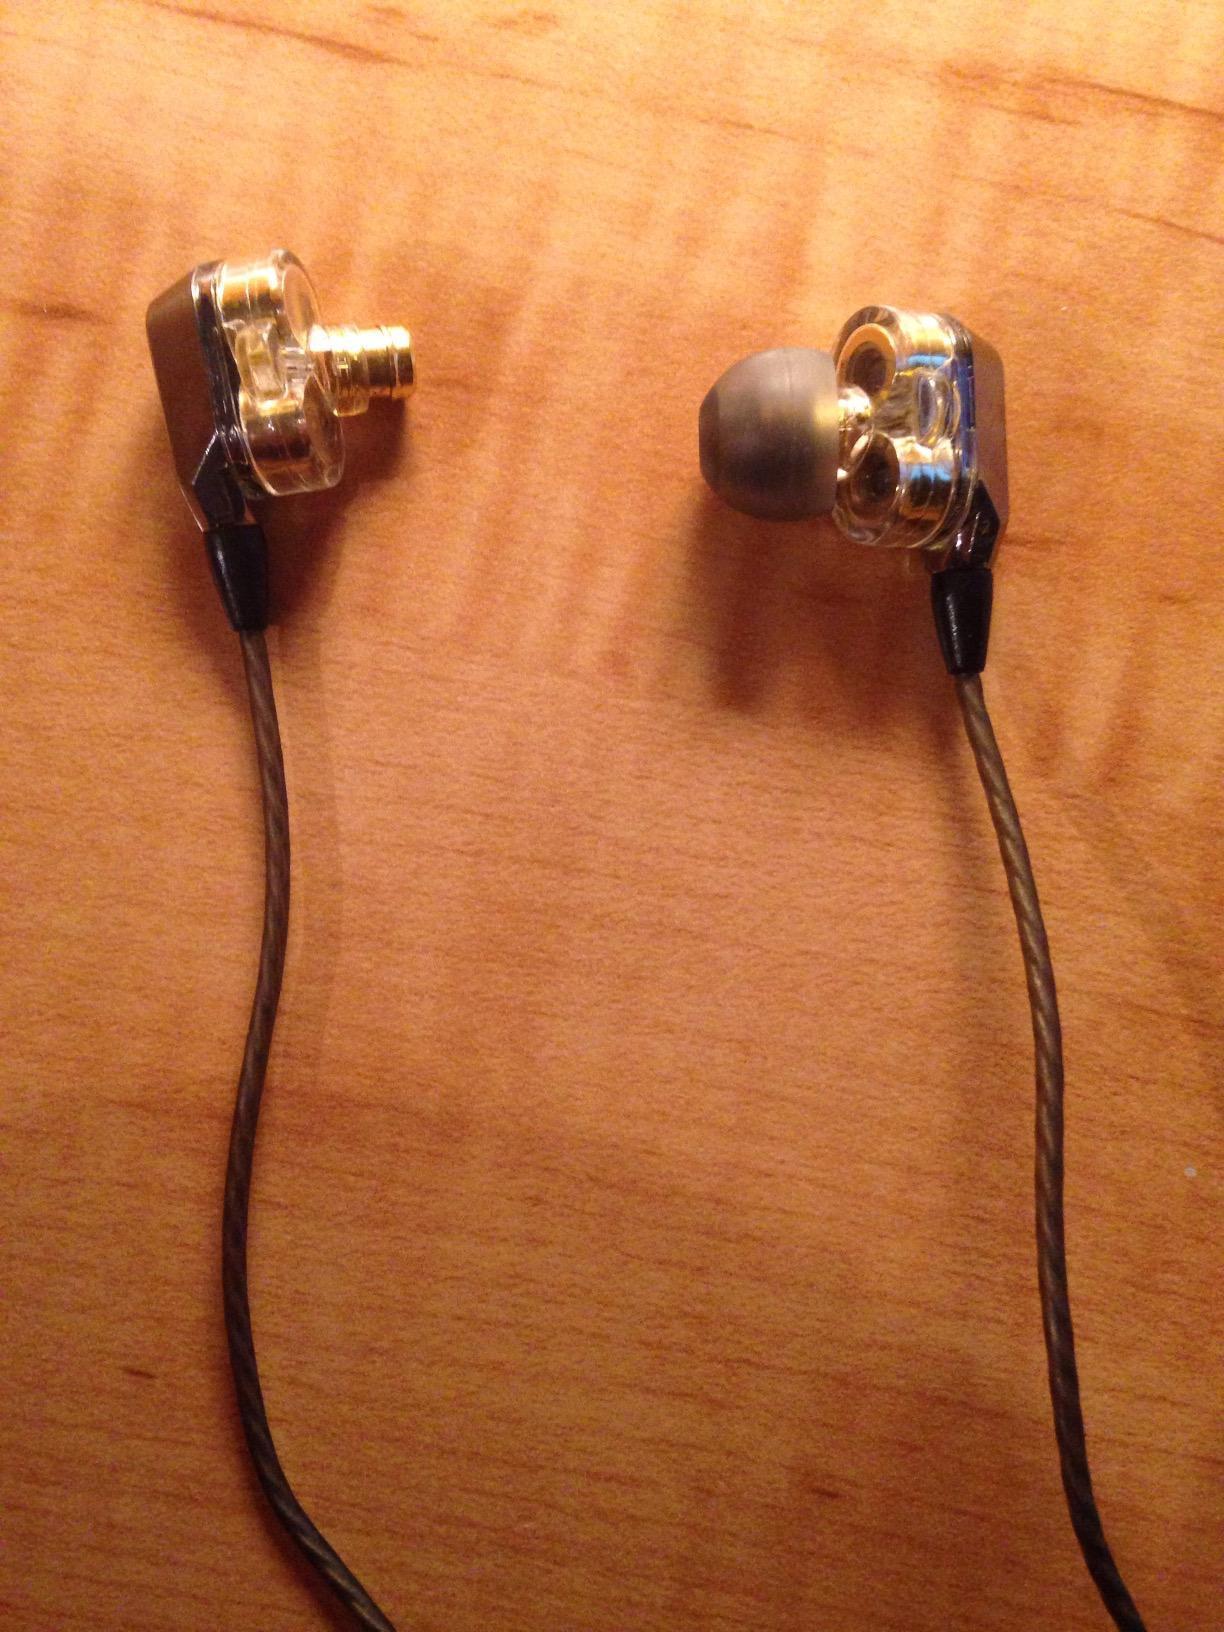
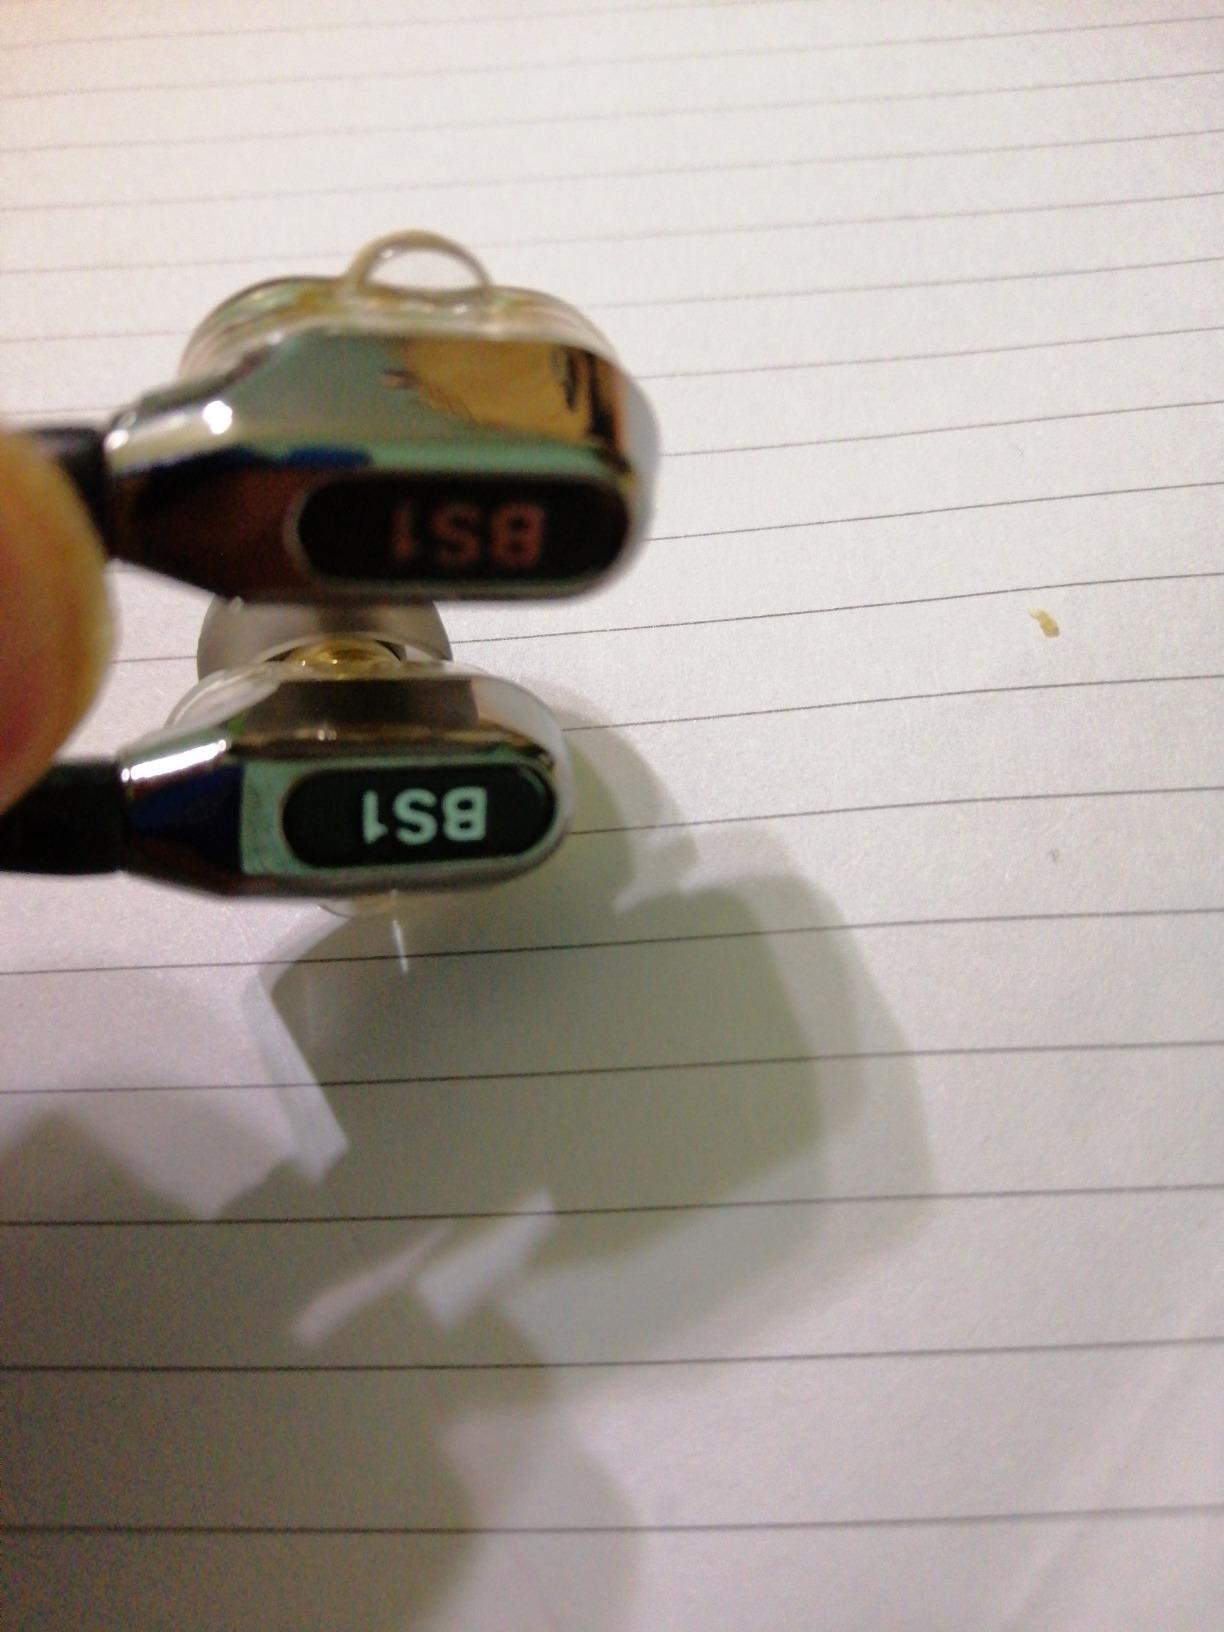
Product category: headphones
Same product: yes